Anton Fehr

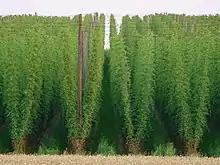
A picture of mature hops in a yard. A notable focus of his administration was on hops in response to an outbreak of disease.

In 1904 he was appointed a scientific assistant at the Weihenstephan Institute of Dairy Economics. In 1905 he became a traveling teacher of the Dairy Association, in which time he passed his exams to become an agricultural teacher in 1906 with an A. In 1907 he became a district dairy inspector for the government of Upper Bavaria, a position he would keep until 1917. In 1917 he was appointed professor of dairy science at TUM School of Life Sciences. In addition, during the midst of World War One, he was appointed head of the Bavarian State Fat Office in Munich, which he did until 1922. In 1921 he also became President of the Bavarian Dairy Association.